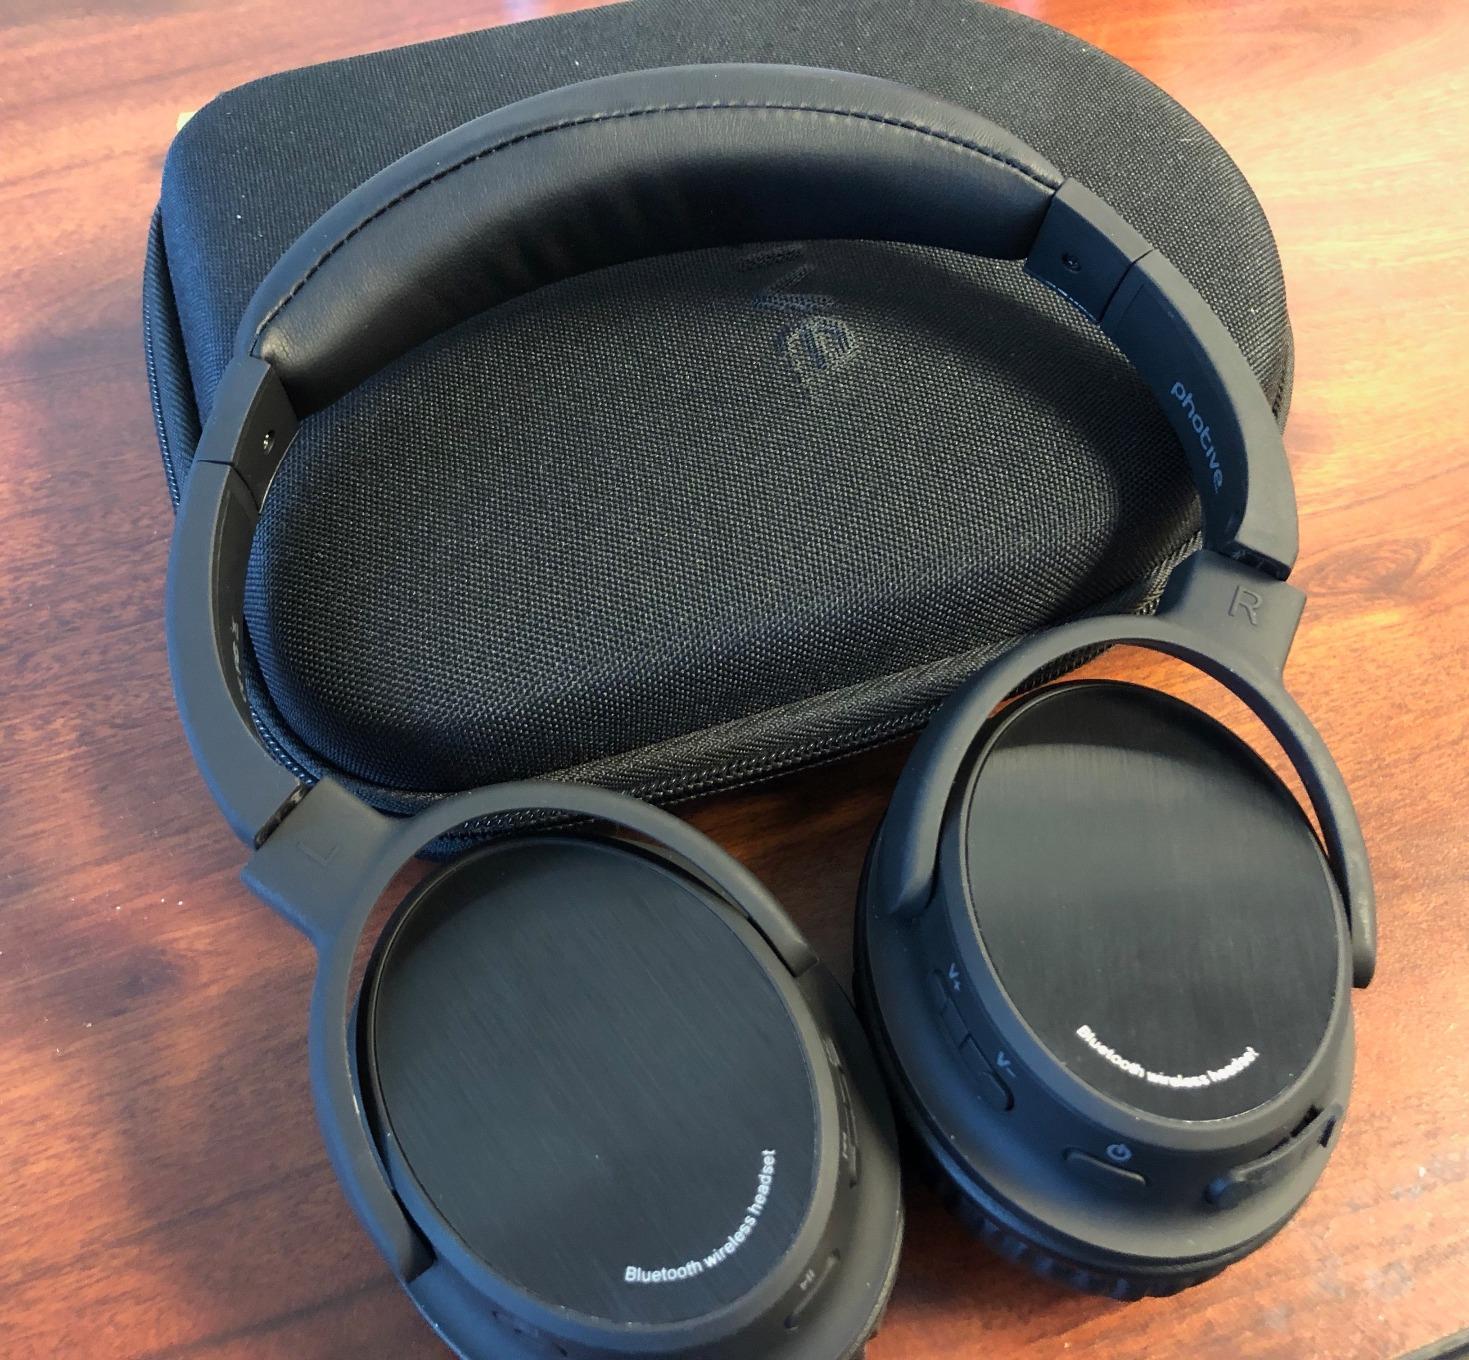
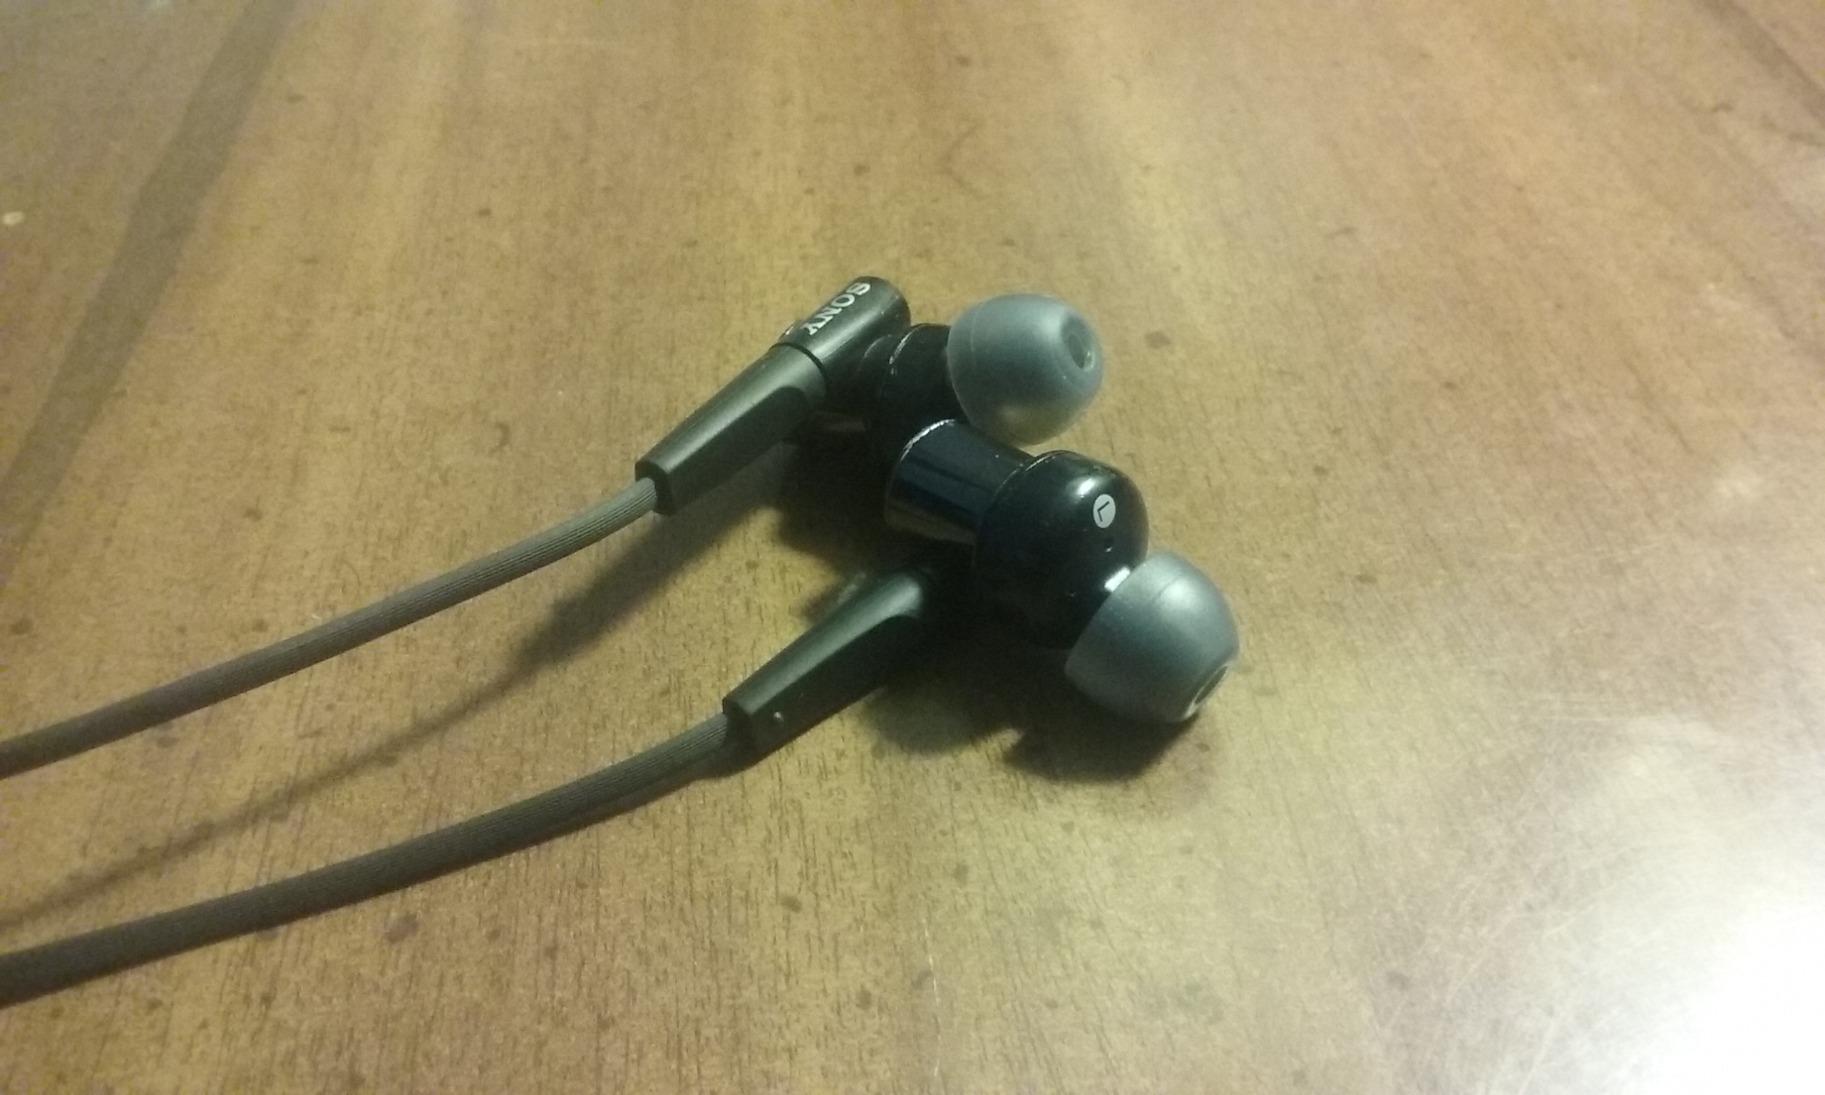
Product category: headphones
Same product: no